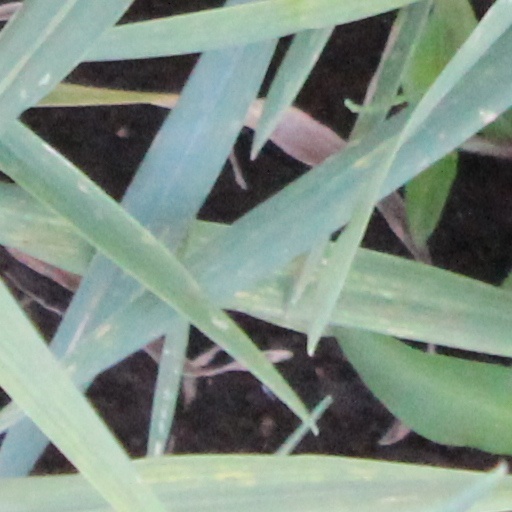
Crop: wheat